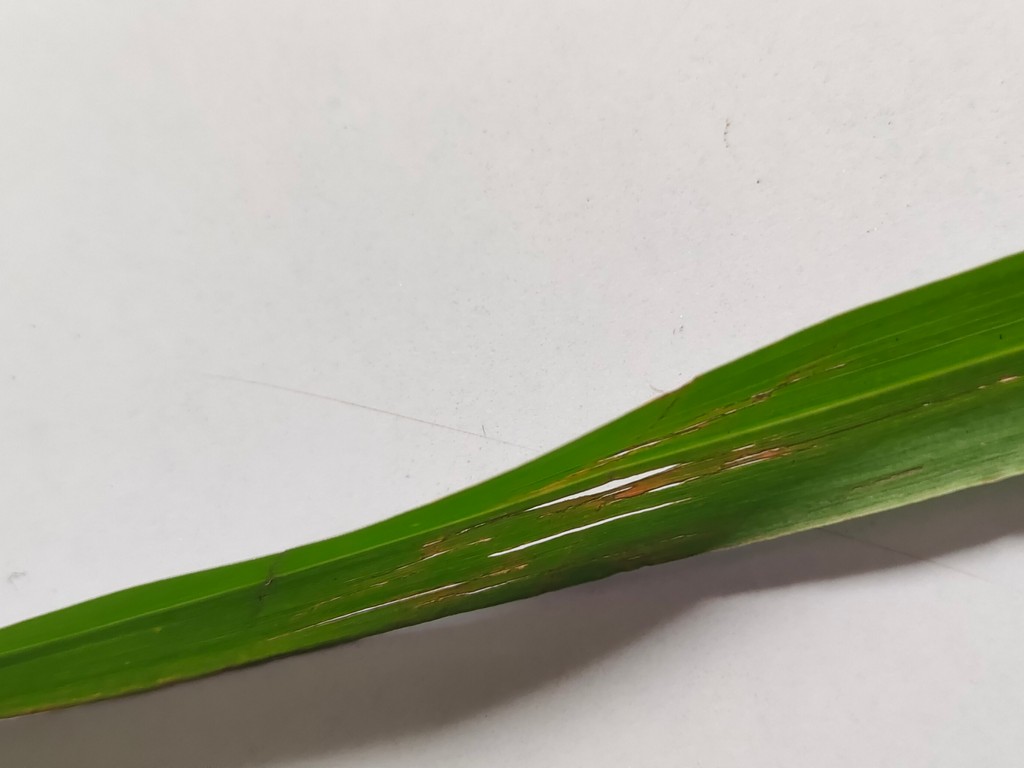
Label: Unhealthy